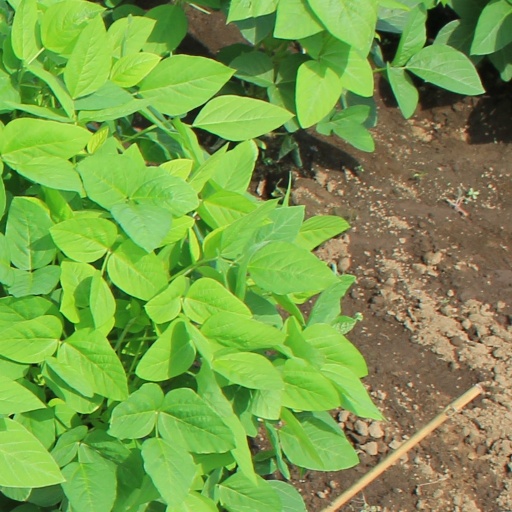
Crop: soybean